Bill Maher

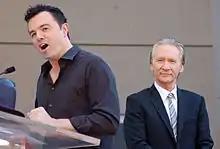
Seth MacFarlane speaking at a ceremony for Maher to receive a star on the Hollywood Walk of Fame in September 2010.

Maher assumed the host role on "Politically Incorrect with Bill Maher", a late-night political talk show that ran on Comedy Central from 1993 to 1997 and on ABC from 1997 to 2002. The show regularly began with a topical monologue by Maher preceding the introduction of four guests, usually a diverse group of individuals, such as show business, popular culture, political pundits, political consultants, authors, and occasionally news figures. The group would discuss topical issues selected by Maher, who also participated in the discussions. Jerry Seinfeld, a regular guest on the show, stated that "Politically Incorrect" reminded him of talk shows from the 1950s and '60s "when guests interacted with each other as much as with the host".